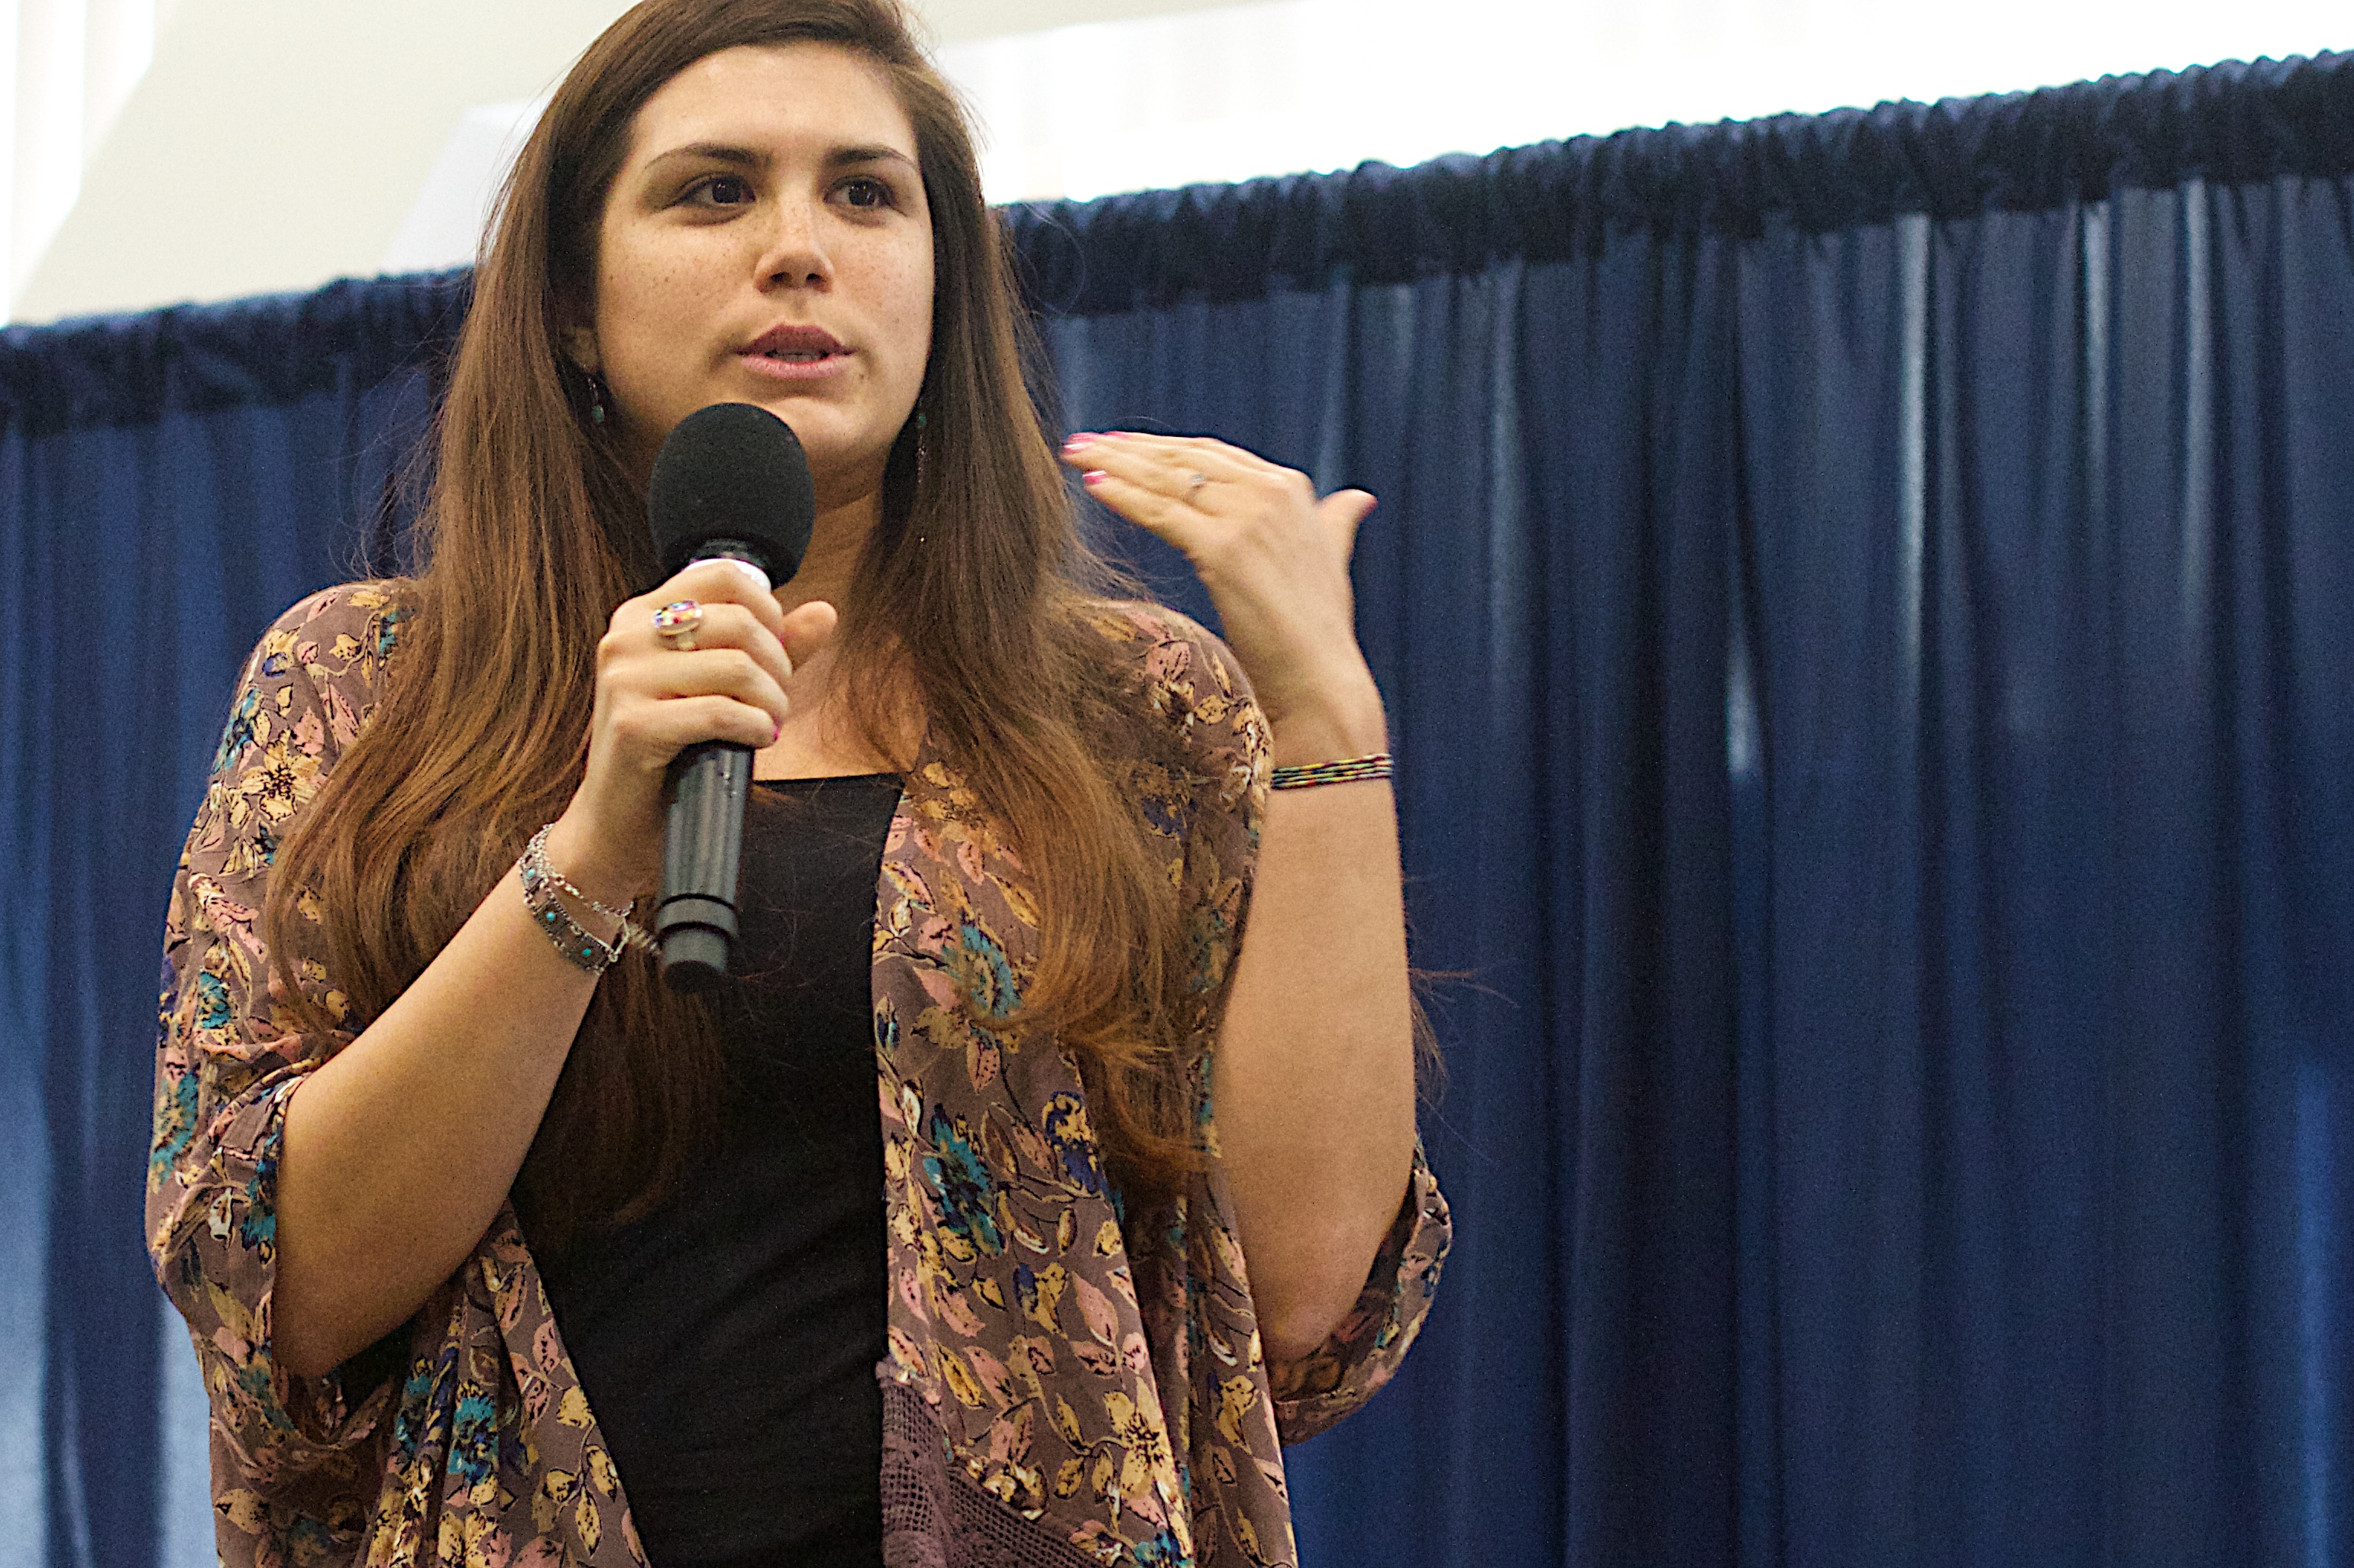
photography, singer, model, fashion, performance, singing, 2016dml, photo shoot, singer songwriter